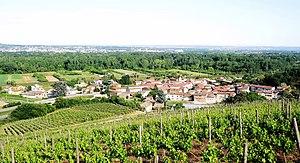
Limony détail
Limony est une commune française, située dans le département de l'Ardèche en région Auvergne-Rhône-Alpes.